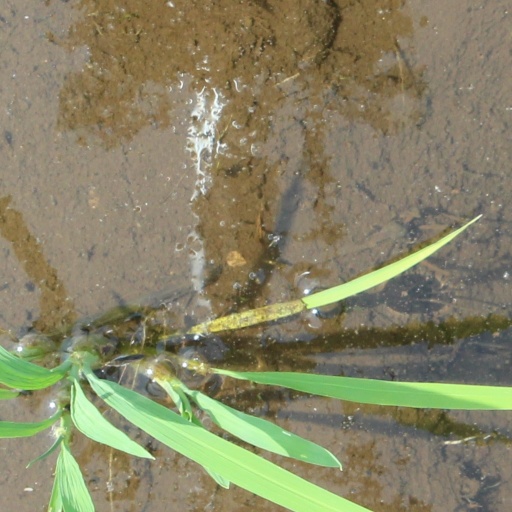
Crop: rice